Planktivore

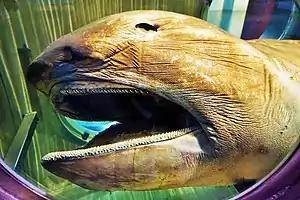
The head of a megamouth shark ("Megachasma pelagios") with its teeth, specialized for filter-feeding on plankton, clearly shown

Plankton have highly variable chemical compositions, which impacts their nutritional quality as a food source. Scientists are still understanding how nutritional quality varies with the type of plankton; for example diatom nutritional quality is a controversial topic. The ratios of phosphorus and nitrogen to carbon within a given plankton determine its nutritional quality. More carbon in an organism relative to these two elements decreases the plankton's nutritional value. Additionally, plankton with higher amounts of polyunsaturated fatty acids are typically more energy dense.